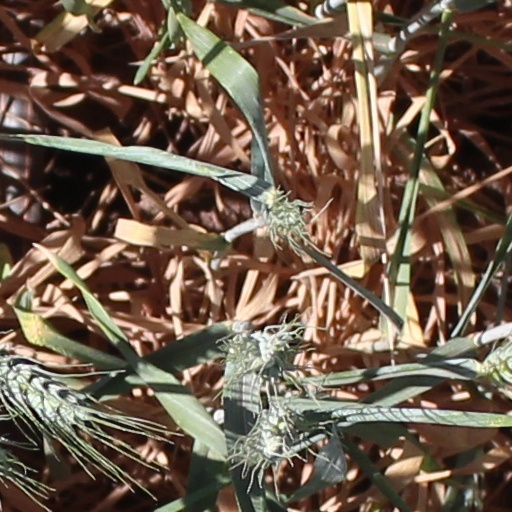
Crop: wheat